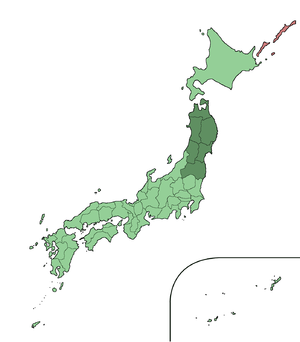
La région de Tōhoku est une des régions du Japon. Tōhoku signifie nord-est en japonais ; cette région couvre en effet le nord-est de l'île de Honshū, l'île principale du Japon. Cette région est parfois également nommée Michinoku.
Les villes noyaux sont des villes japonaises où résident plus de 300 000 habitants. Elles sont compétentes dans certains domaines habituellement réservés aux préfectures mais dans une moindre mesure que les villes désignées par ordonnance gouvernementale.